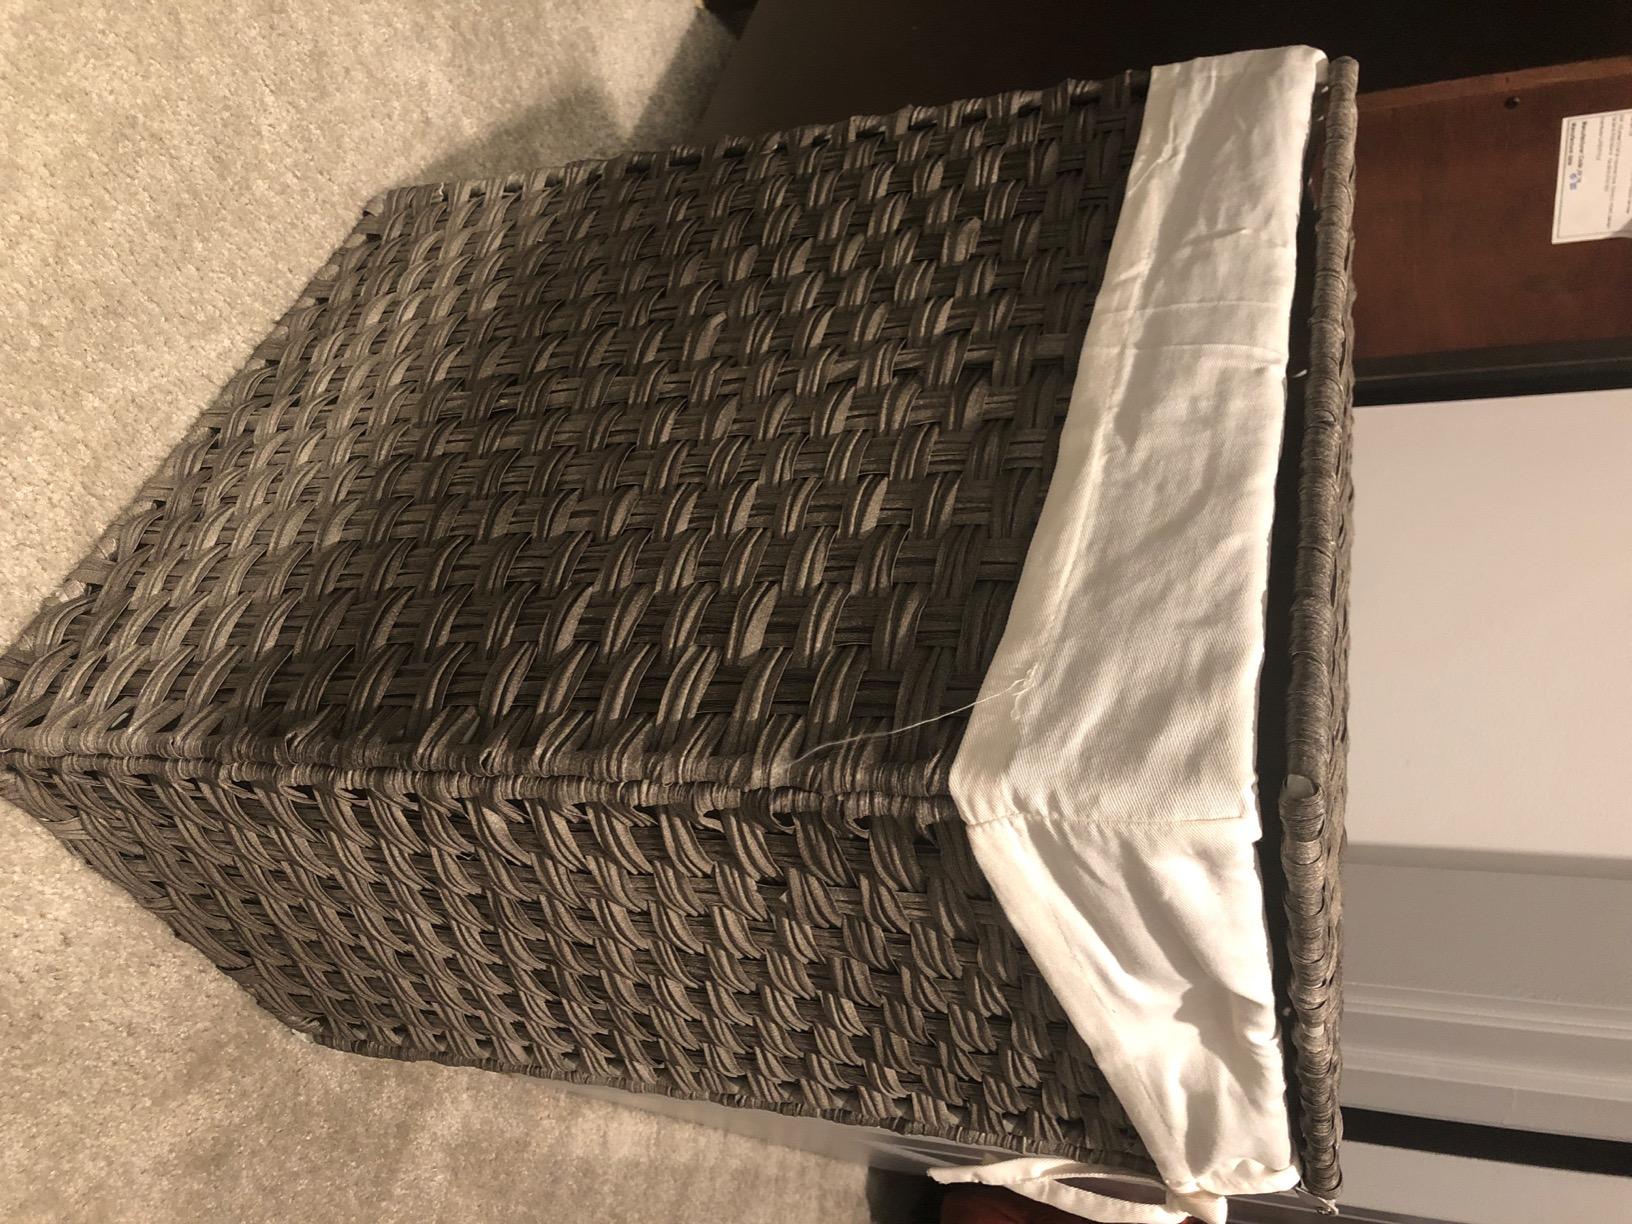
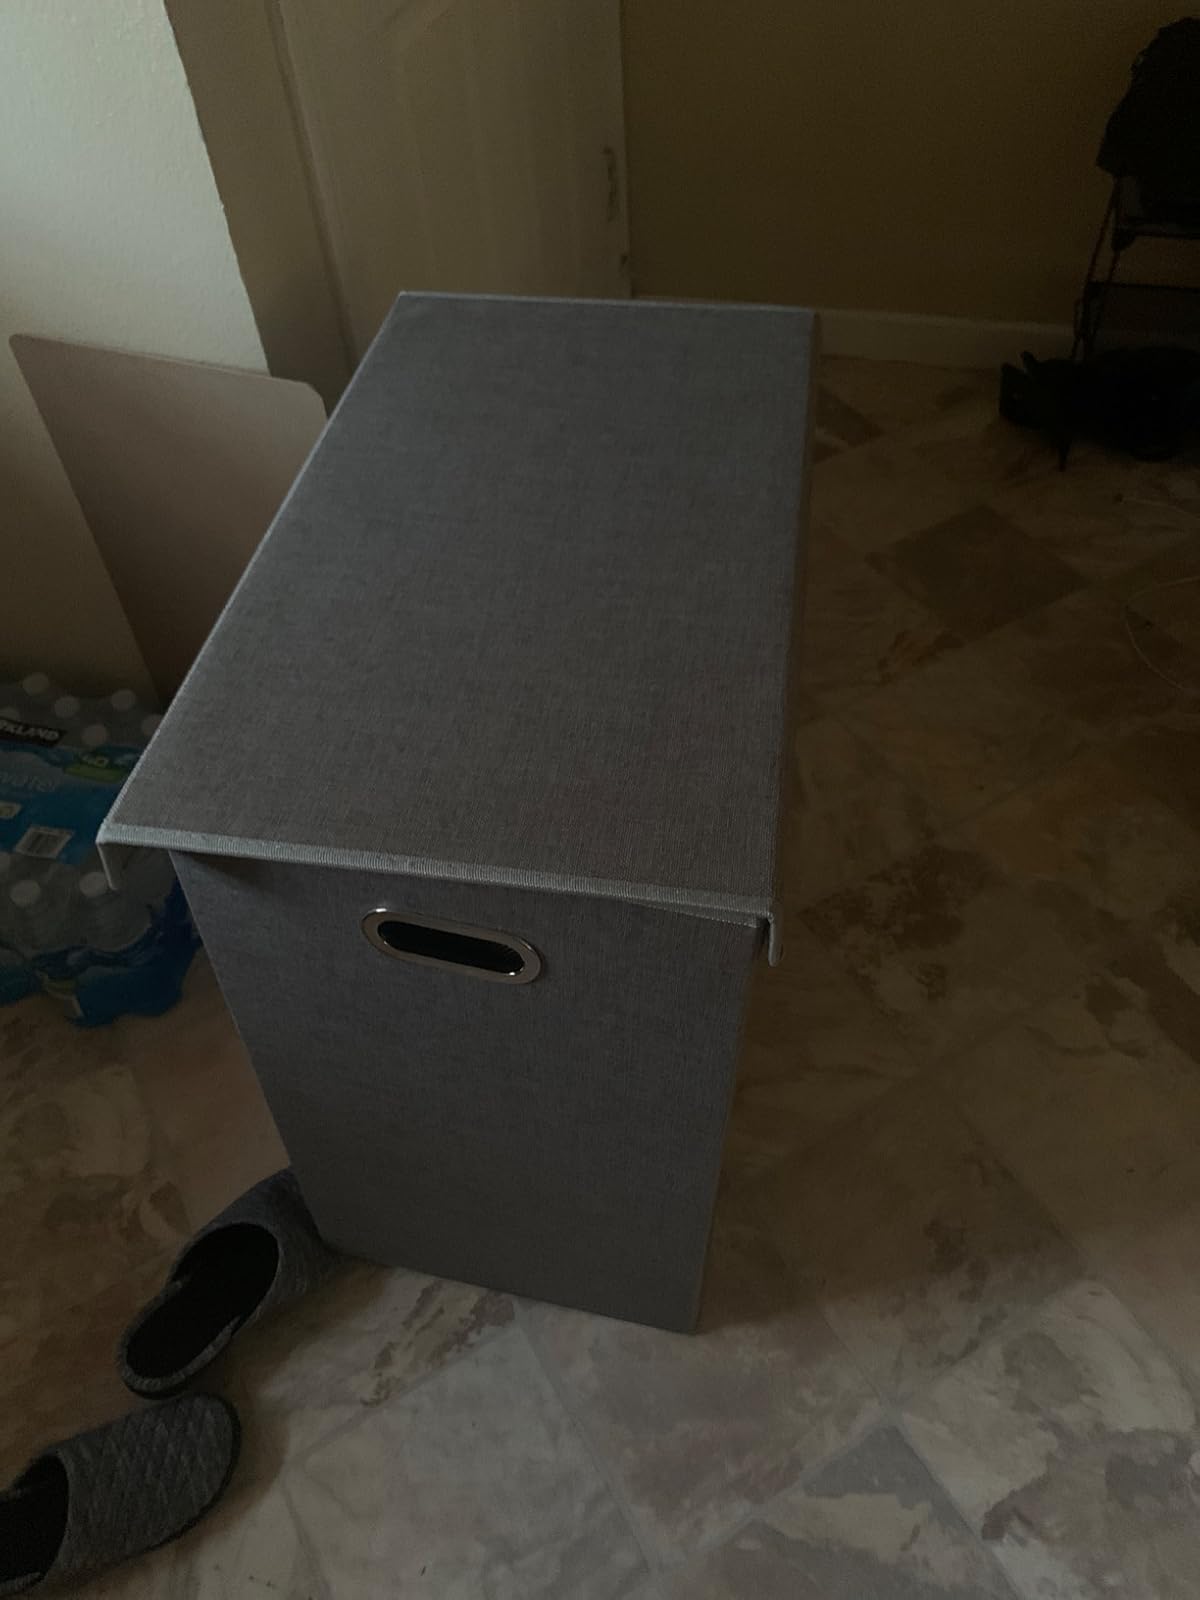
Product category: items_hamper
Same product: no